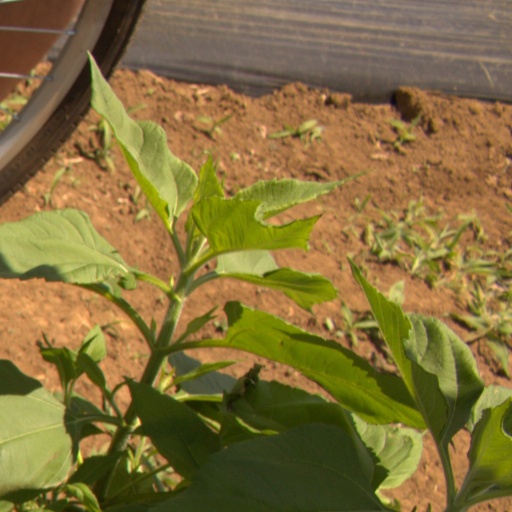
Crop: Jerusalem artichoke